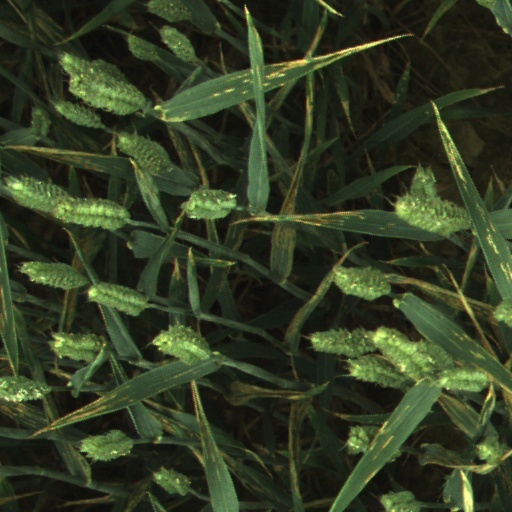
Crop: wheat